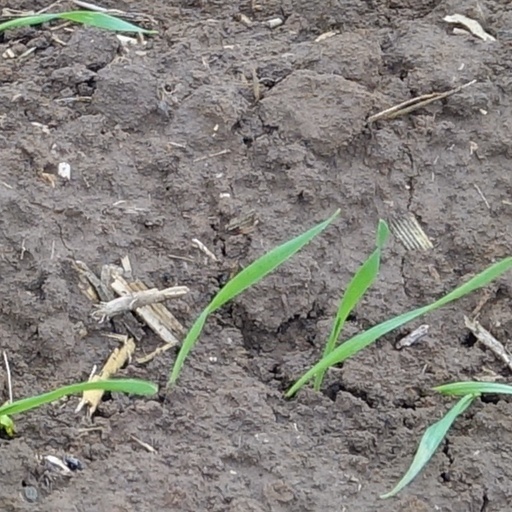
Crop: wheat